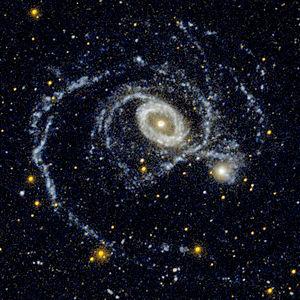
NGC 1510 est une galaxie lenticulaire naine située dans la constellation de l'Horloge à environ 42 millions d'années-lumière de la Voie lactée. Elle a été découverte par l'astronome britannique John Herschel en 1836.
NGC 1512 est une galaxie spirale barrée située dans la constellation de l'Horloge à environ 41 millions d'années-lumière de la Voie lactée. Elle a été découverte par l'astronome australien James Dunlop en 1826.